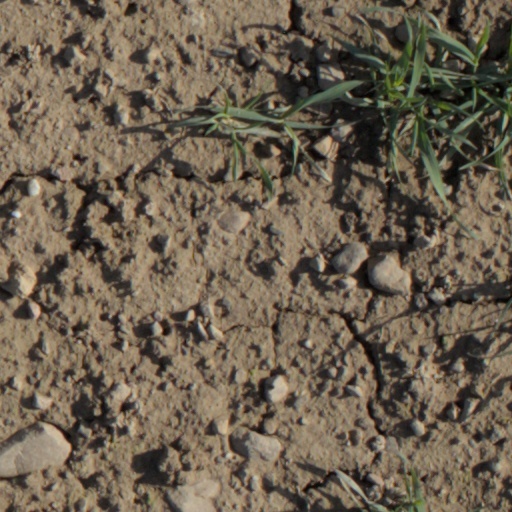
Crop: wheat